Hashizo Okawa

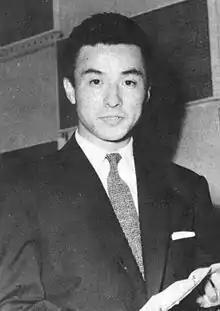
Hashizō in 1956

was a Japanese film actor. He appeared in more than one hundred Jidaigeki films from 1955 to 1967.